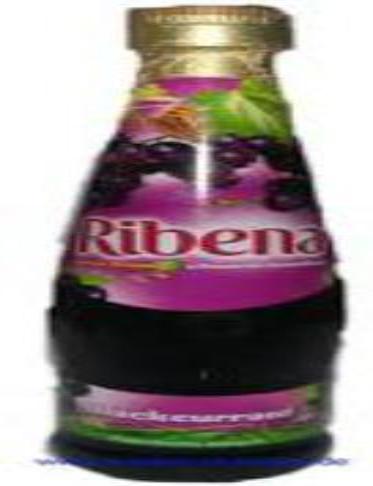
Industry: Food